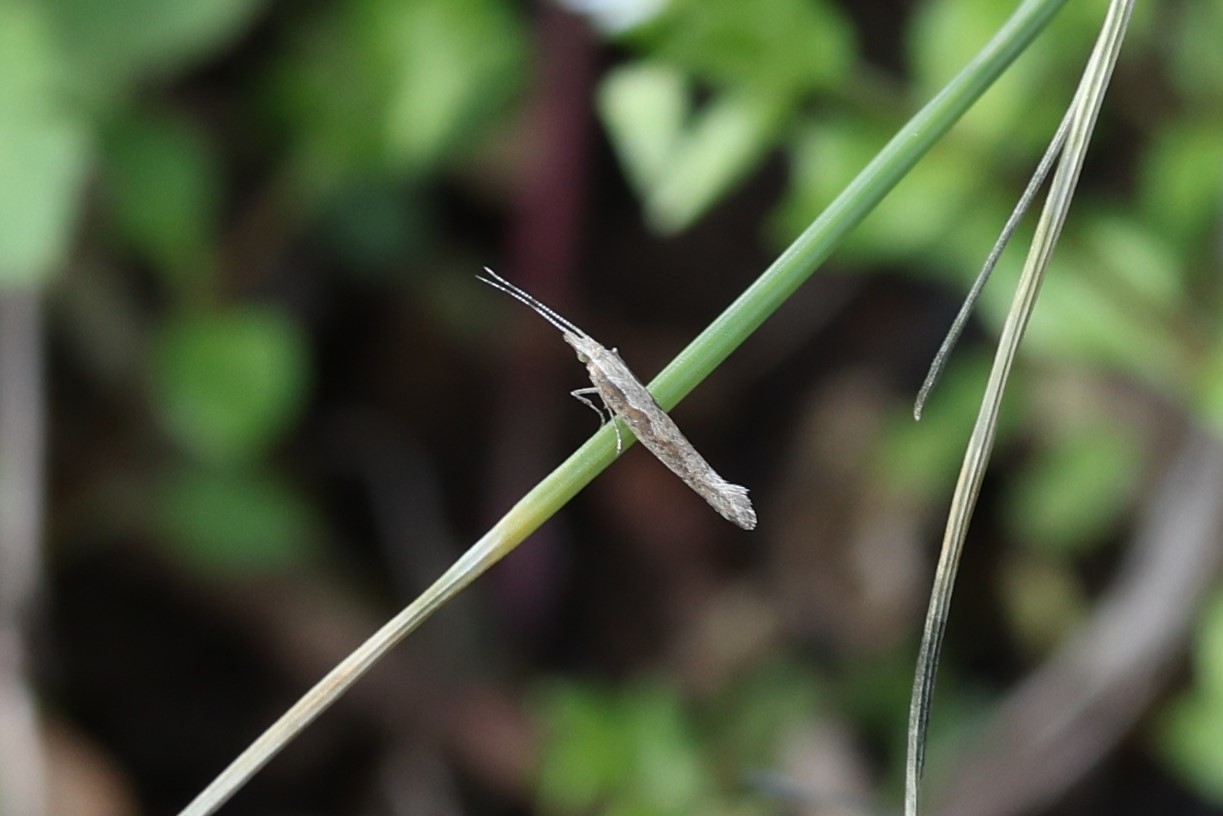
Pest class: diamondback_moth